Question: What is on the wall?
Tambaya: Menene a bangon?
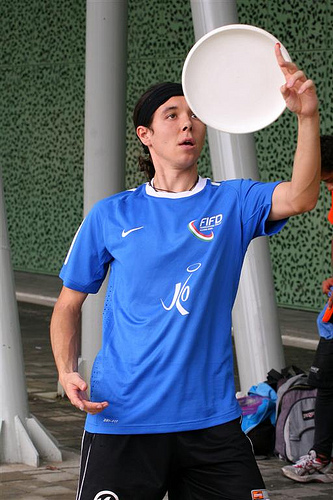
Answer: Black dots.
Amsa: Ɗugon baƙi.